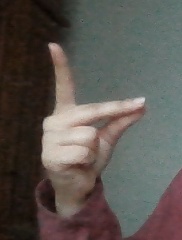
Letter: ta